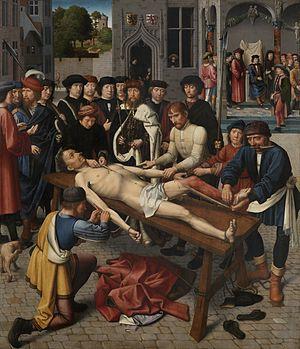
Les Primitifs flamands à Bruges est une exposition d'art consacrée aux peintures des primitifs flamands qui s'est tenue du 15 juin 1902 au 5 octobre 1902 au Palais du gouvernement provincial à Bruges.